Vietnamese irredentism

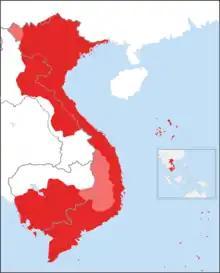
Map of the extent of the Vietnamese empire's power under Minh Mạng's rule

The Baiyue people, from which the modern Vietnamese people (also called "Viet" or "Kinh") are descended, have long inhabited a vast variety of land of what would be known as modern China, Vietnam and Laos. As for the result of migration, the Viet tribes moved southward and eventually established itself in what would be known as northern Vietnam and southern China today, which became the ancestral homeland of Vietnamese people. Later, there were northern expansions toward Chinese territory, and sea expeditions to gain control over the Malay peninsula, though it was short-lived. Nonetheless, during these expansions, Vietnamese imperial rulers adopted Vietnamization policy, hoping to subjugate and Vietnamize people from the land they conquered.